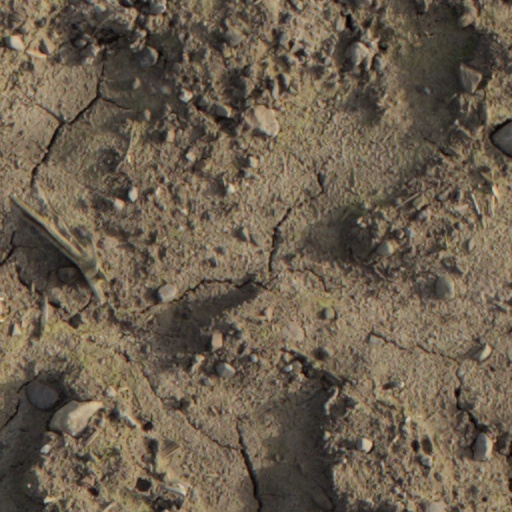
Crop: wheat